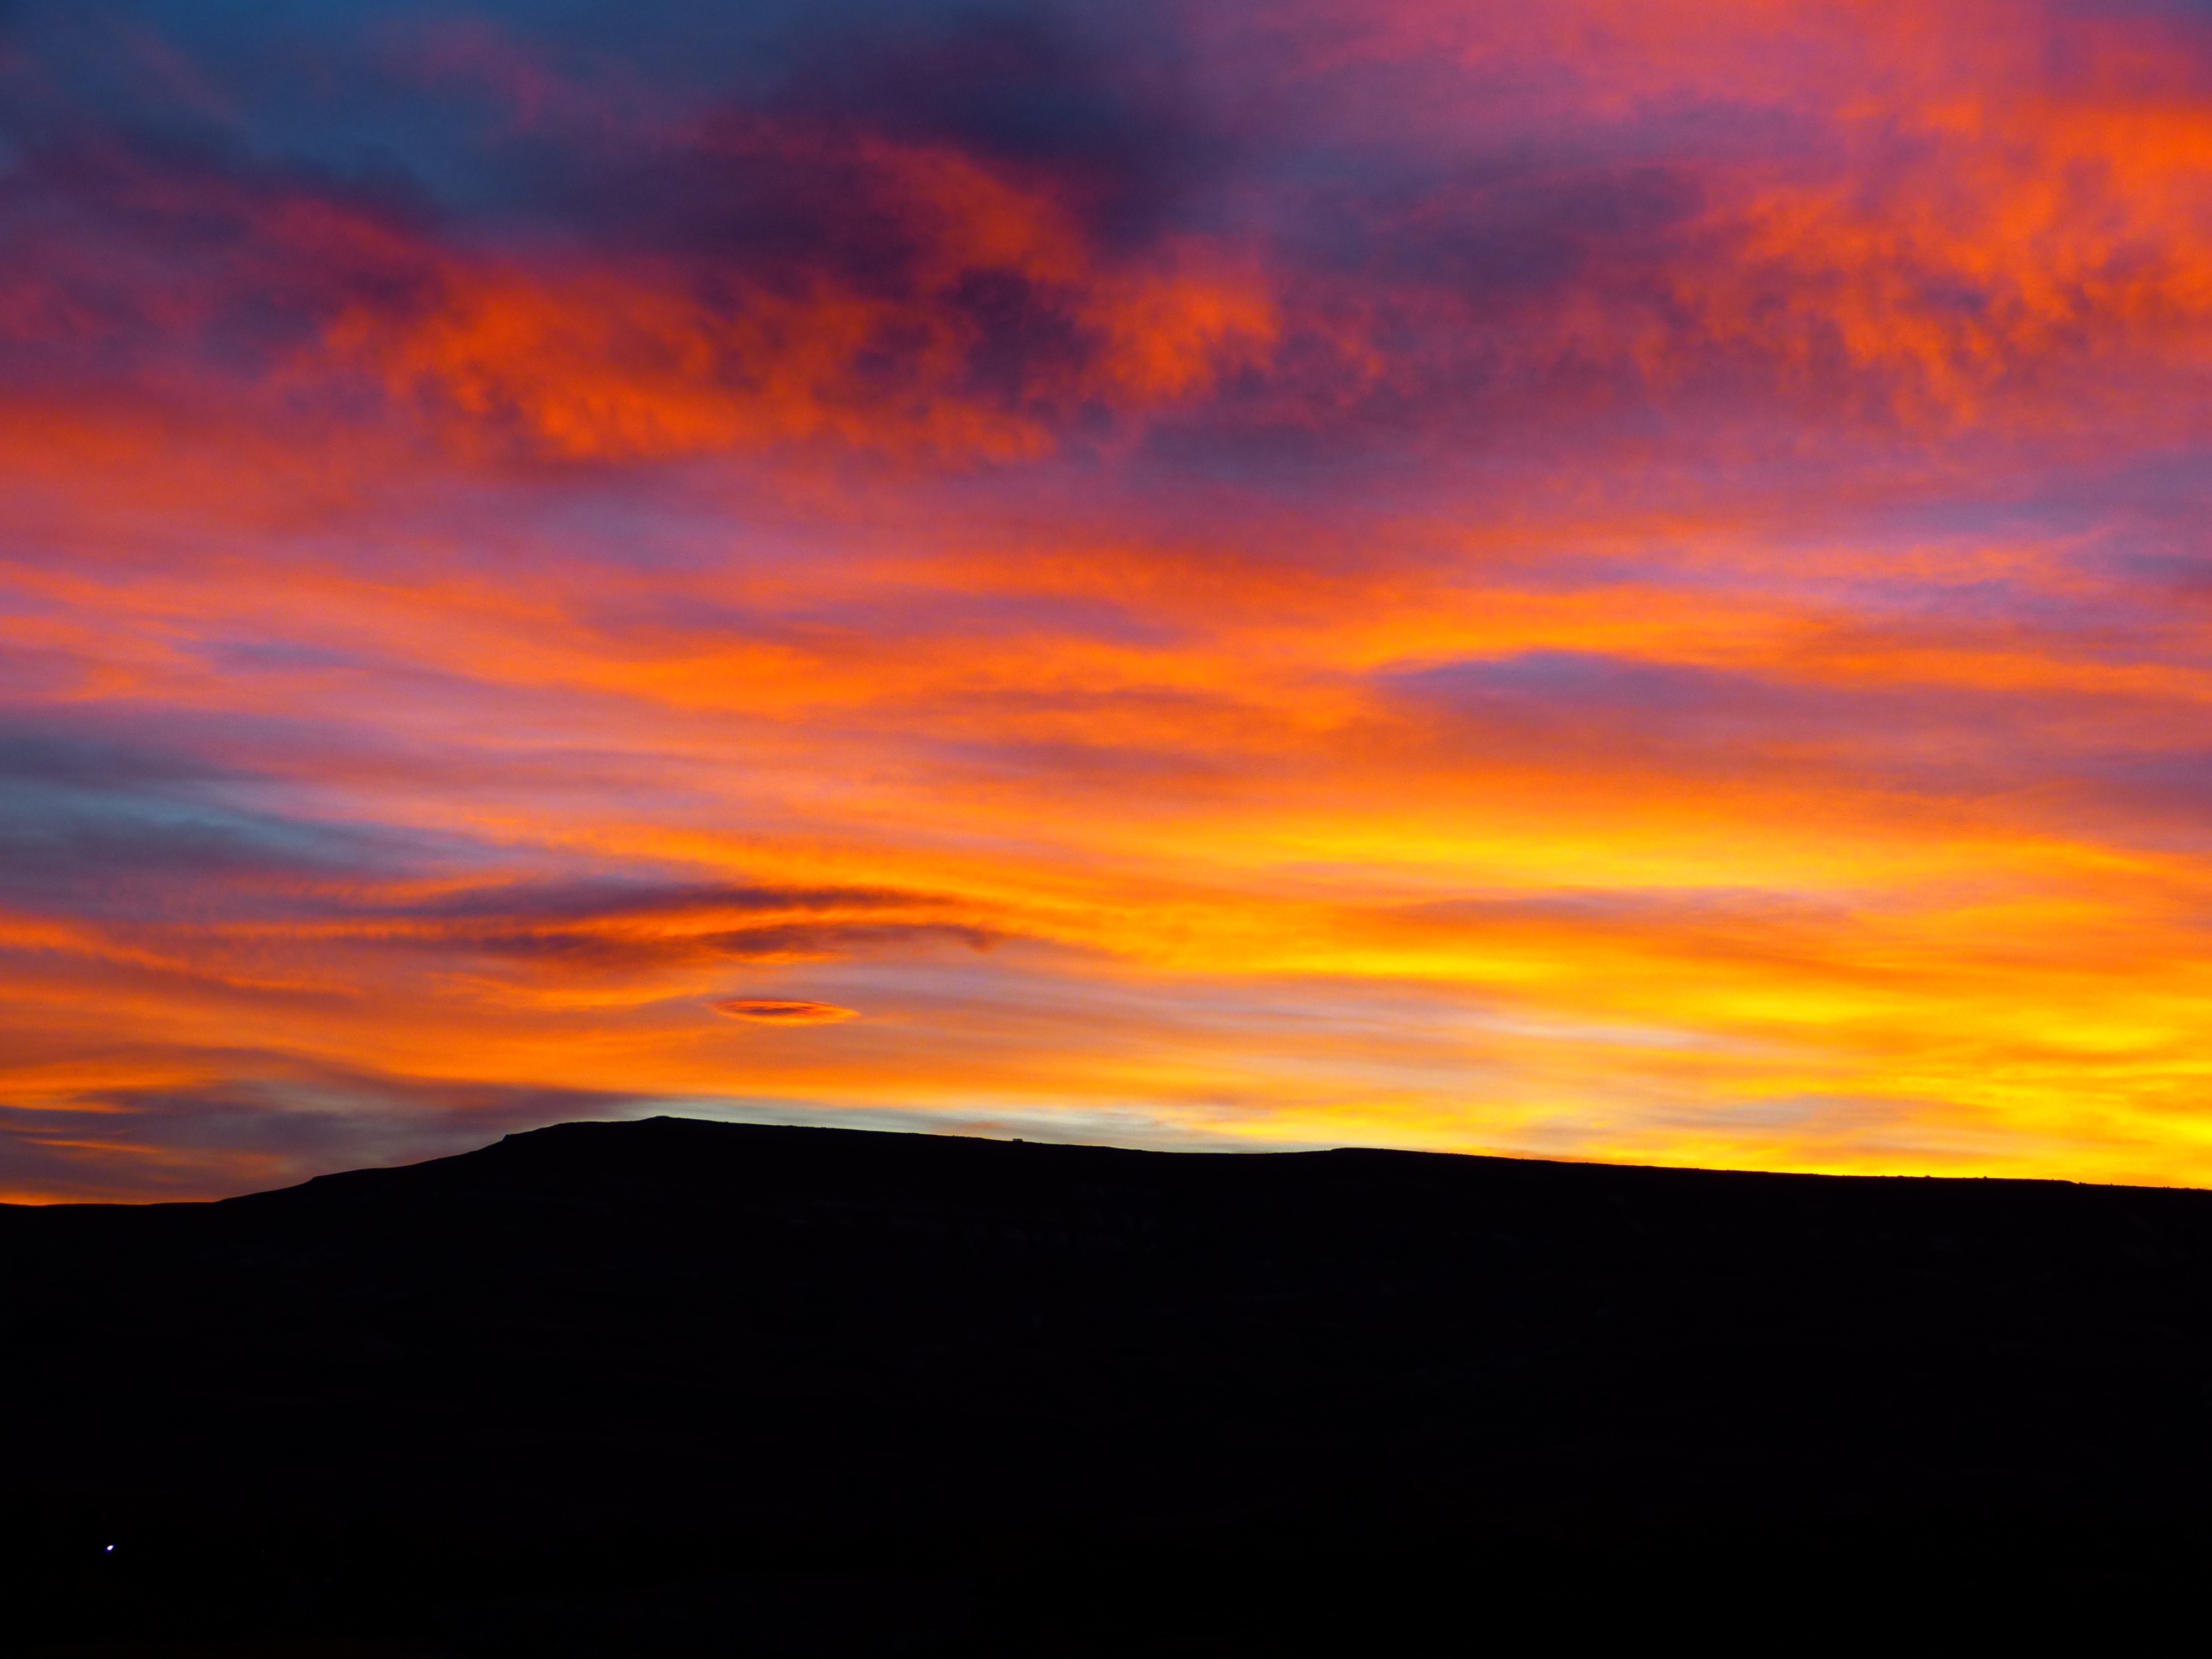
sea, horizon, cloud, sky, sunrise, sunset, morning, dawn, atmosphere, dusk, evening, orange, red, mood, afterglow, red sky at morning, linsenf rmig